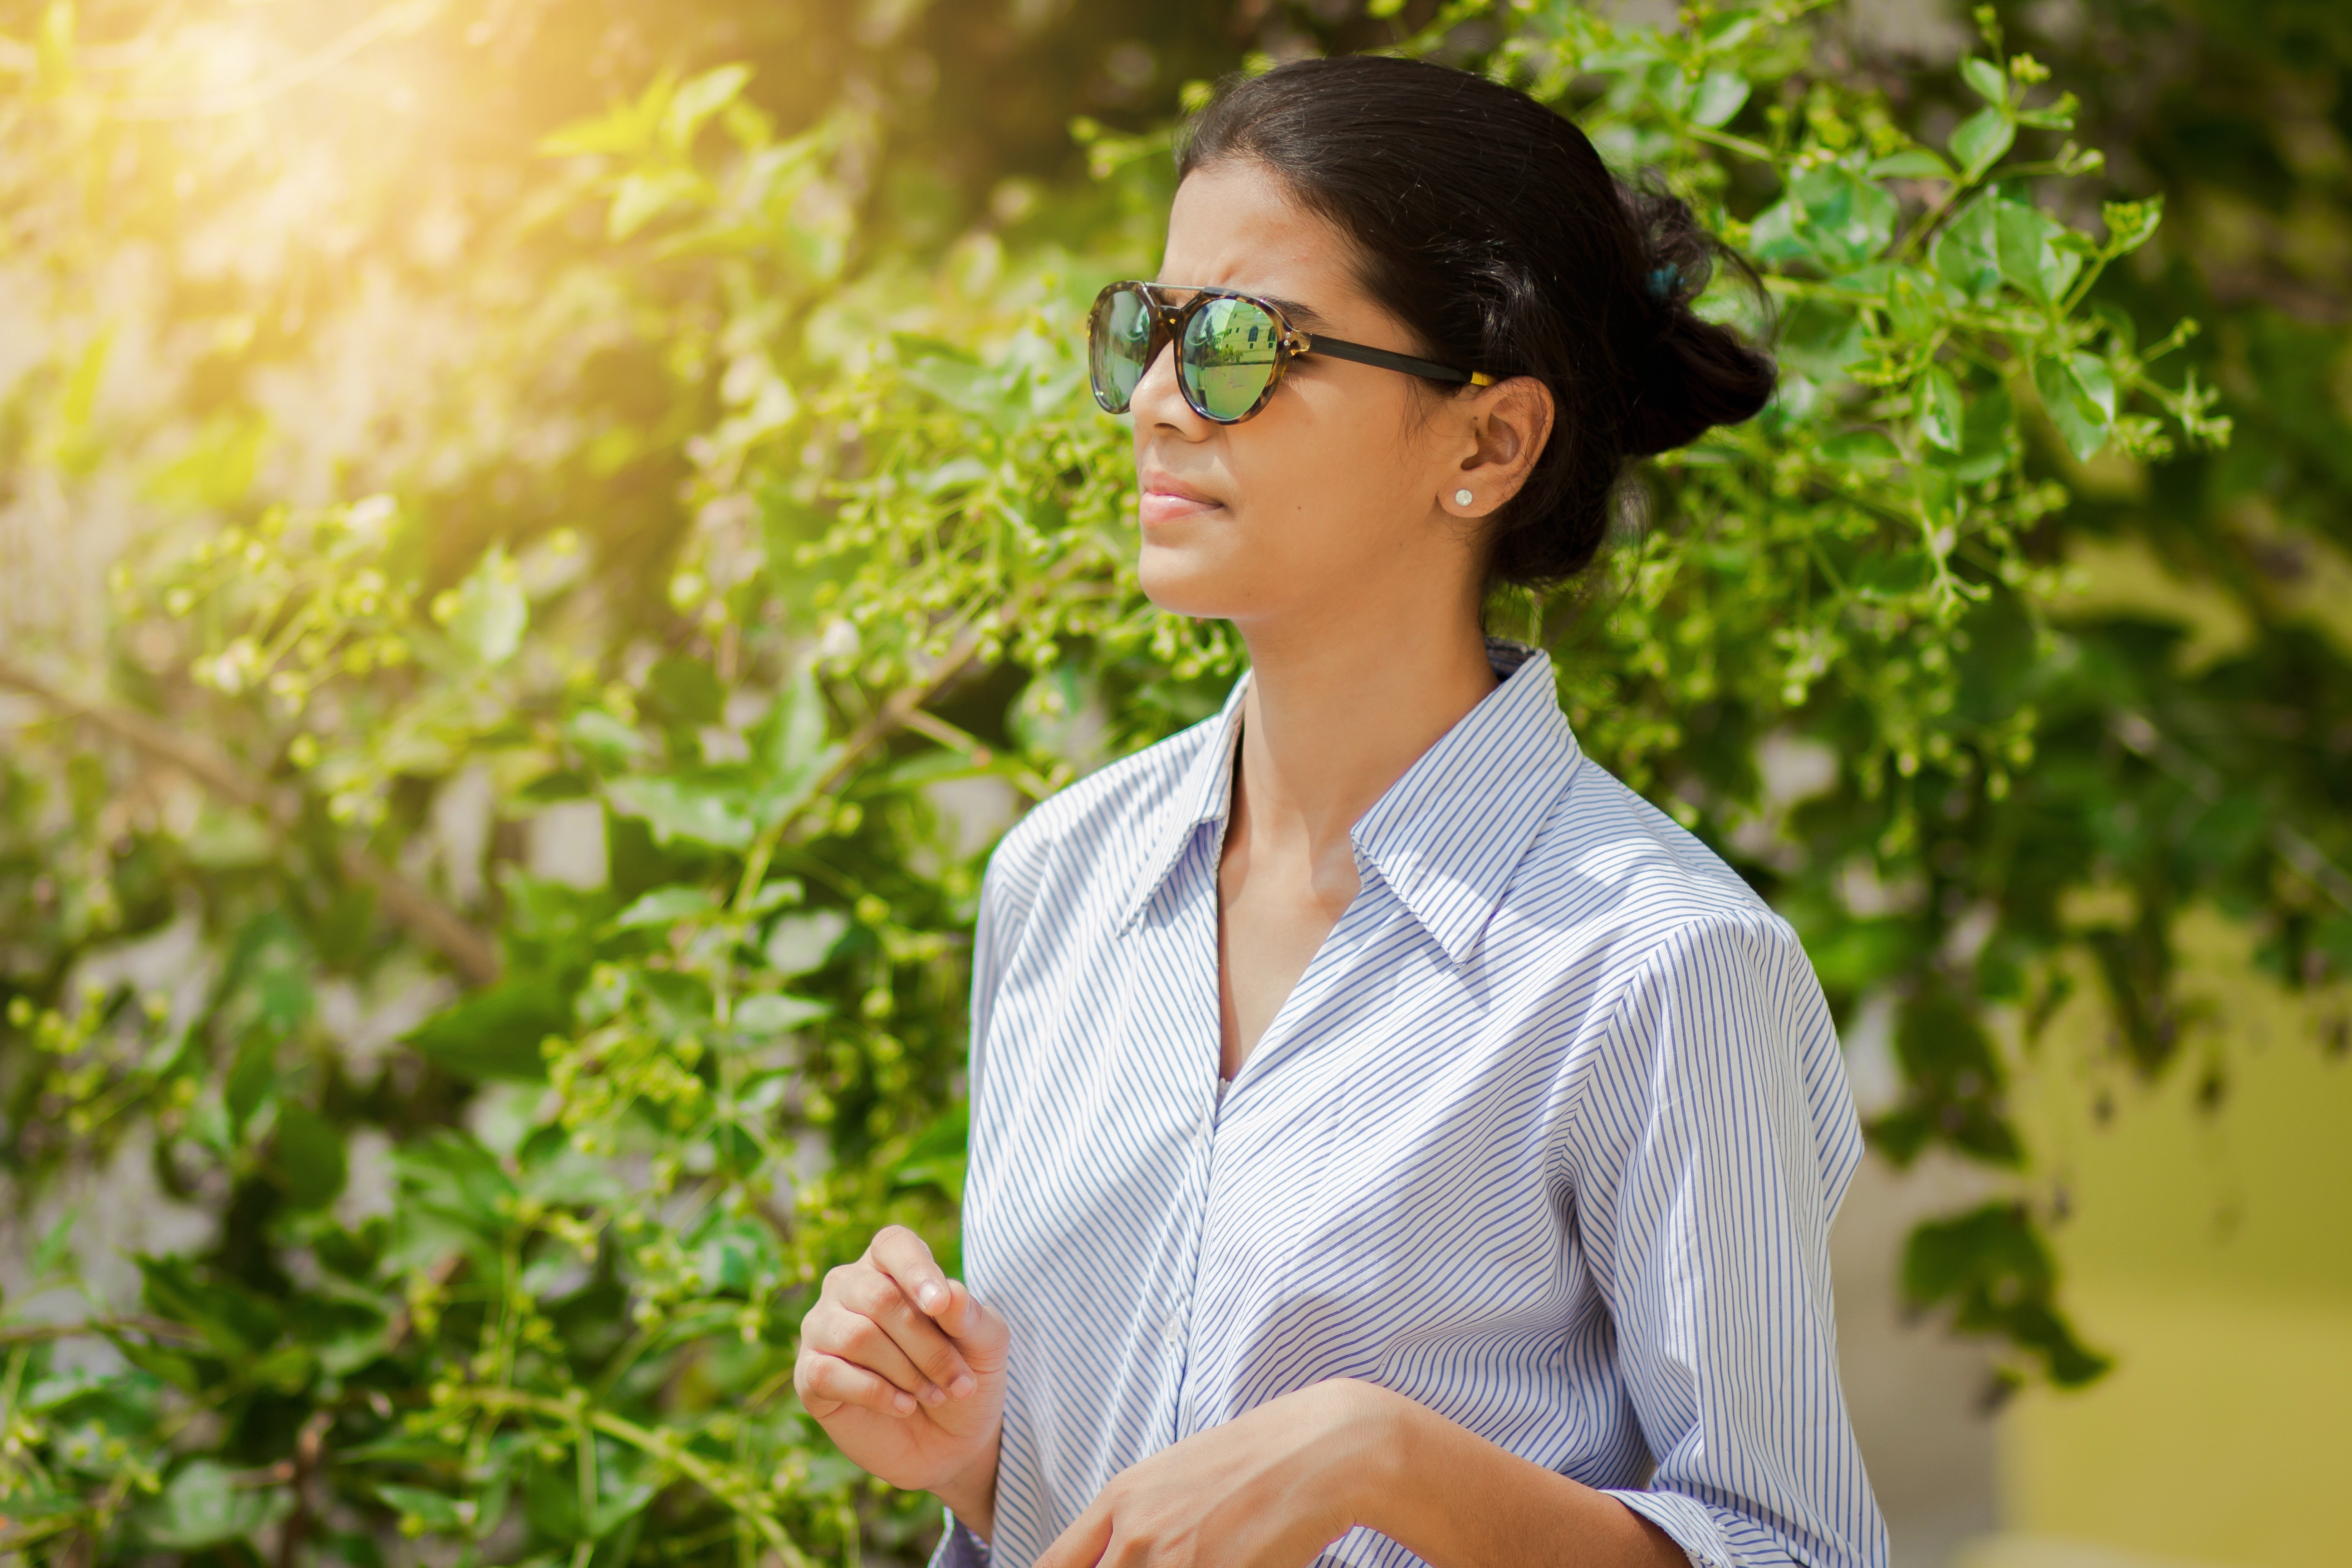
person, photography, portrait, model, spring, beauty, photo shoot, portrait photography